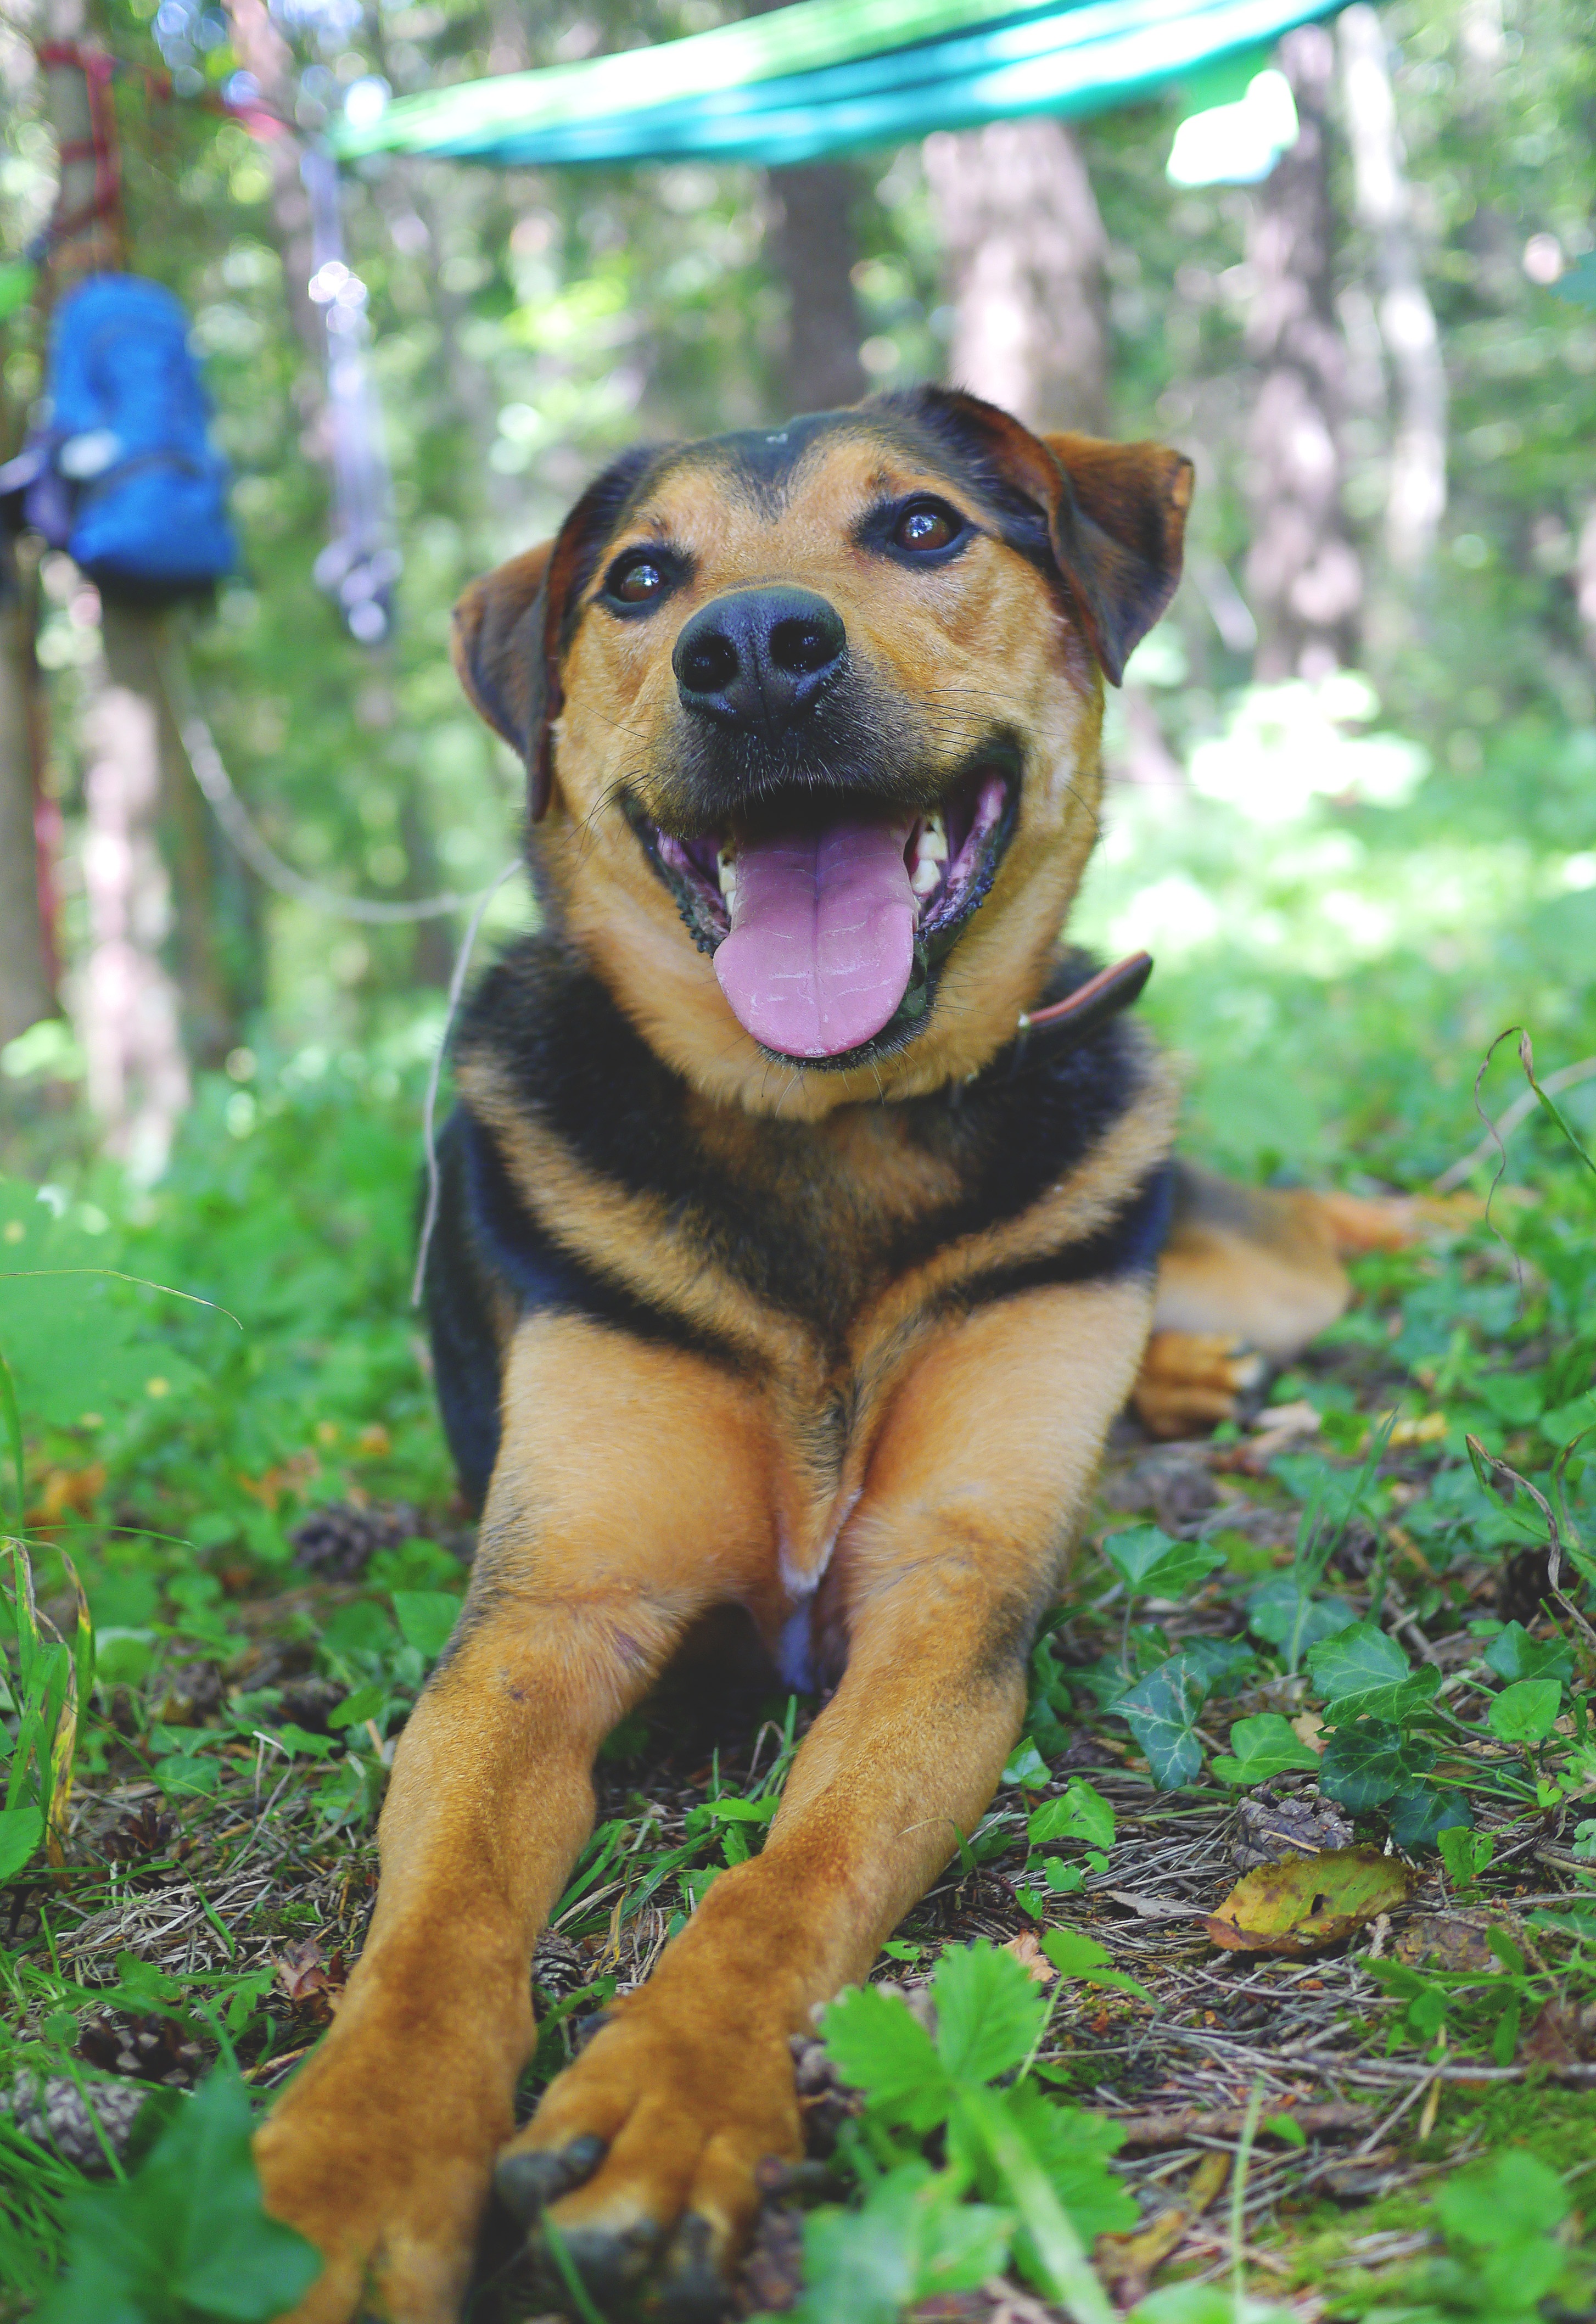
puppy, dog, animal, male, pet, fur, portrait, relax, space, brown, mammal, rest, smile, friend, pant, cheerful, face, snout, hybrid, vertebrate, good, tooth, dog breed, dear, concerns, hundeportrait, sch fer dog, mixed breed dog, comrade, appenzell mountain dog, too warm, dog like mammal, dog breed group, dog crossbreeds